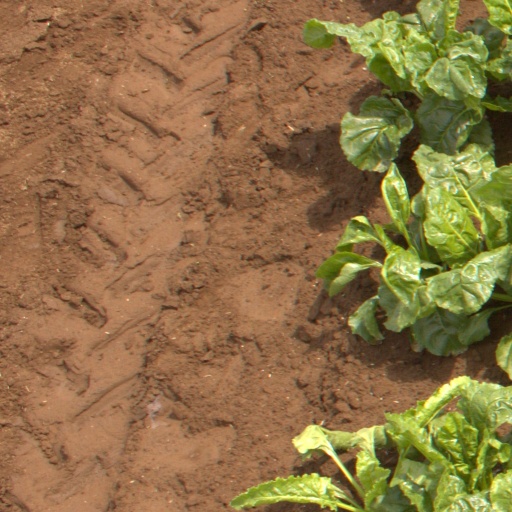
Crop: sugar beet